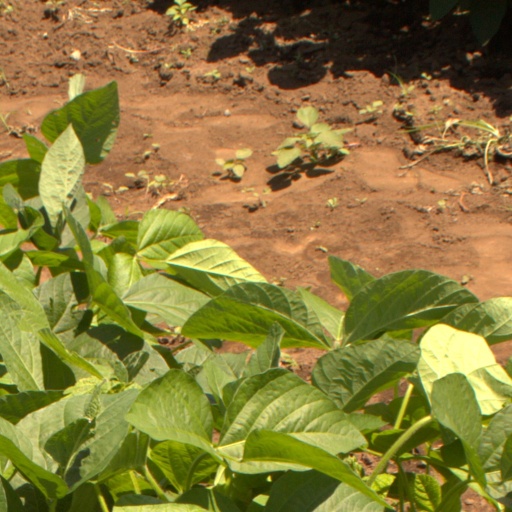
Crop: soybean